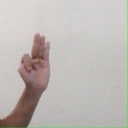
अक्षर: भ